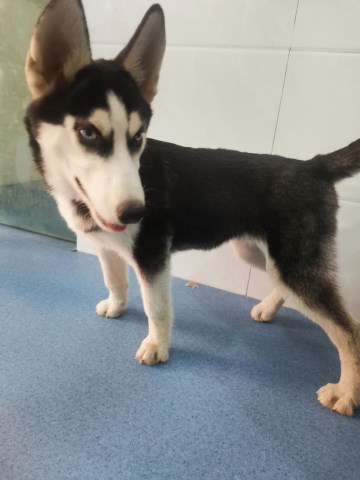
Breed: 1160-n000003-Siberian_husky